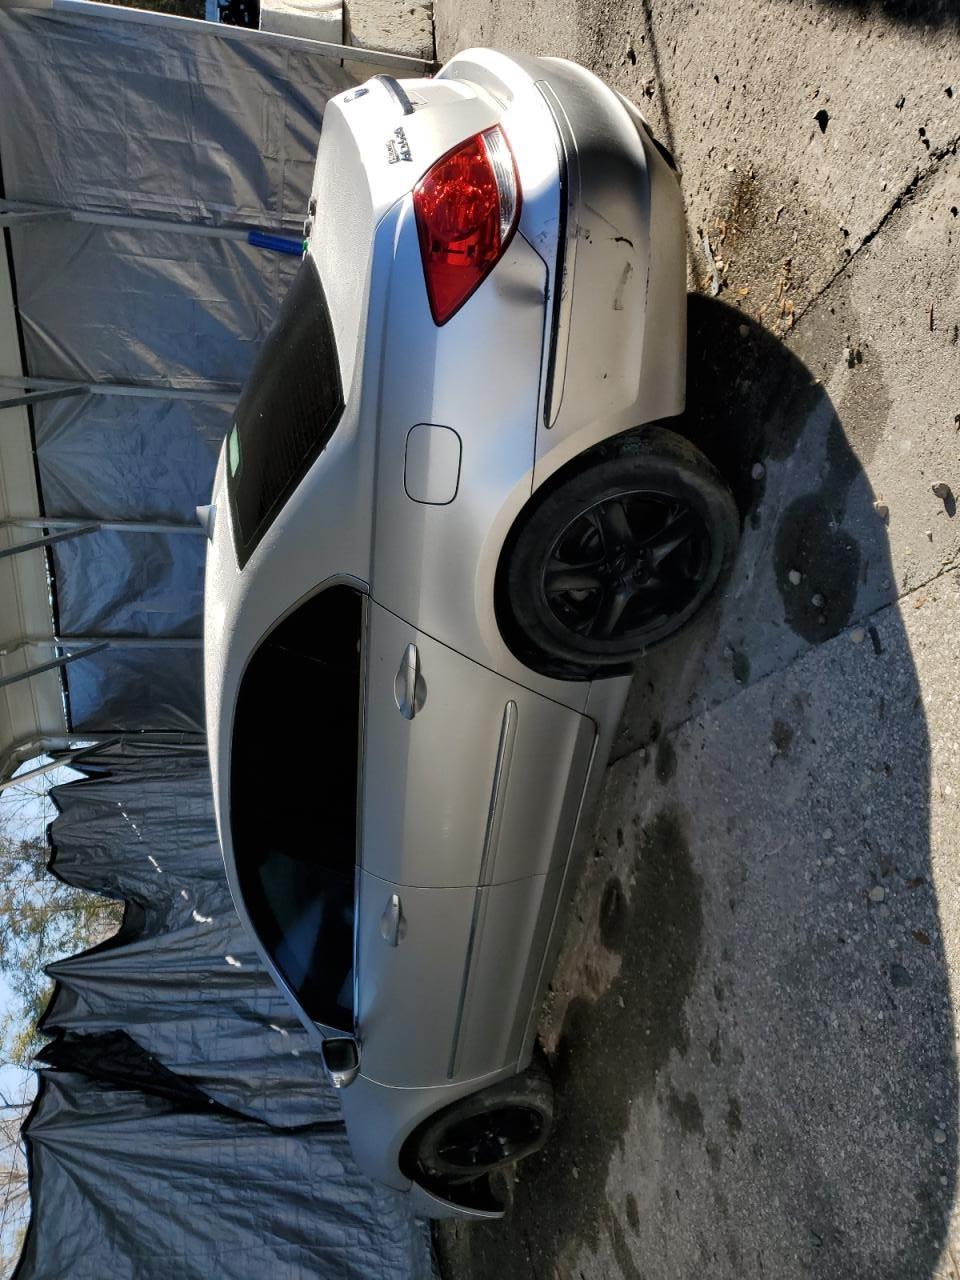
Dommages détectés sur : plaque d'immatriculation avant, pare-choc avant, aile avant droite, aile avant gauche, aile arrière gauche, feu arrière droit, feu arrière gauche, pare-choc arrière, plaque d'immatriculation arrière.
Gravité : majeur